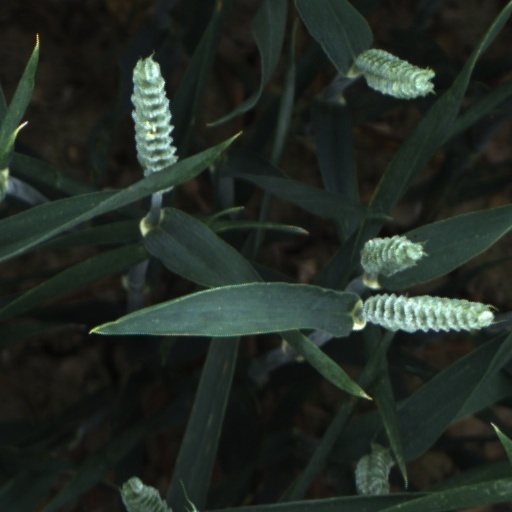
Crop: wheat